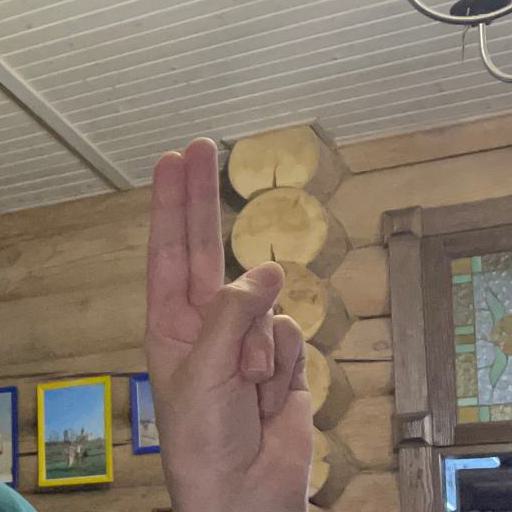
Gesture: two_up